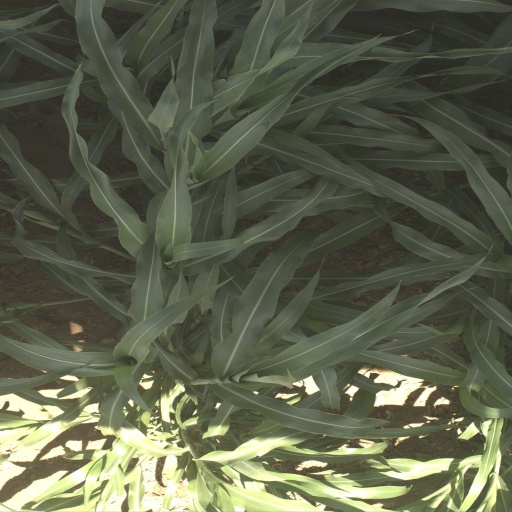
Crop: sorghum